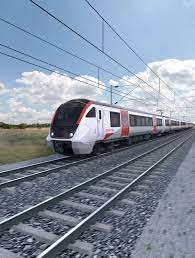
Vehicle type: Trains